Sir Frederick Taylor, 1st Baronet

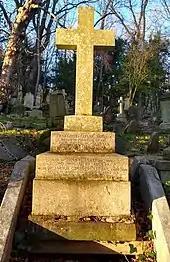
The grave of Sir Frederick Taylor at Highgate Cemetery

Frederick Taylor was educated at Epsom College and at Guy's Hospital, where he graduated MB in 1868. At Guy's Hospital he was appointed in 1870 demonstrator of anatomy, in 1873 assistant physician, and in 1885 full physician, retiring in 1907 as consulting physician. He was the dean of Guy's Hospital Medical School from 1874 to 1888. He received the higher MD degree from the University of London. Taylor was elected FRCP in 1879. The Royal College of Physicians appointed him Lumleian Lecturer in 1904 and Harveian Orator in 1907.